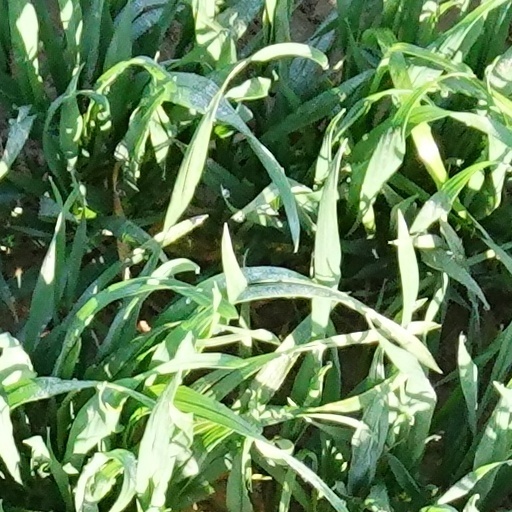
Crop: wheat